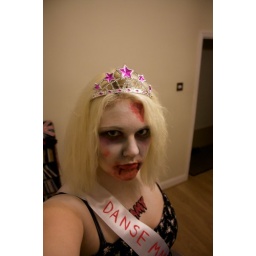
I dressed as a Zombie Prom Queen for Halloween. Still have red and white all over my face.